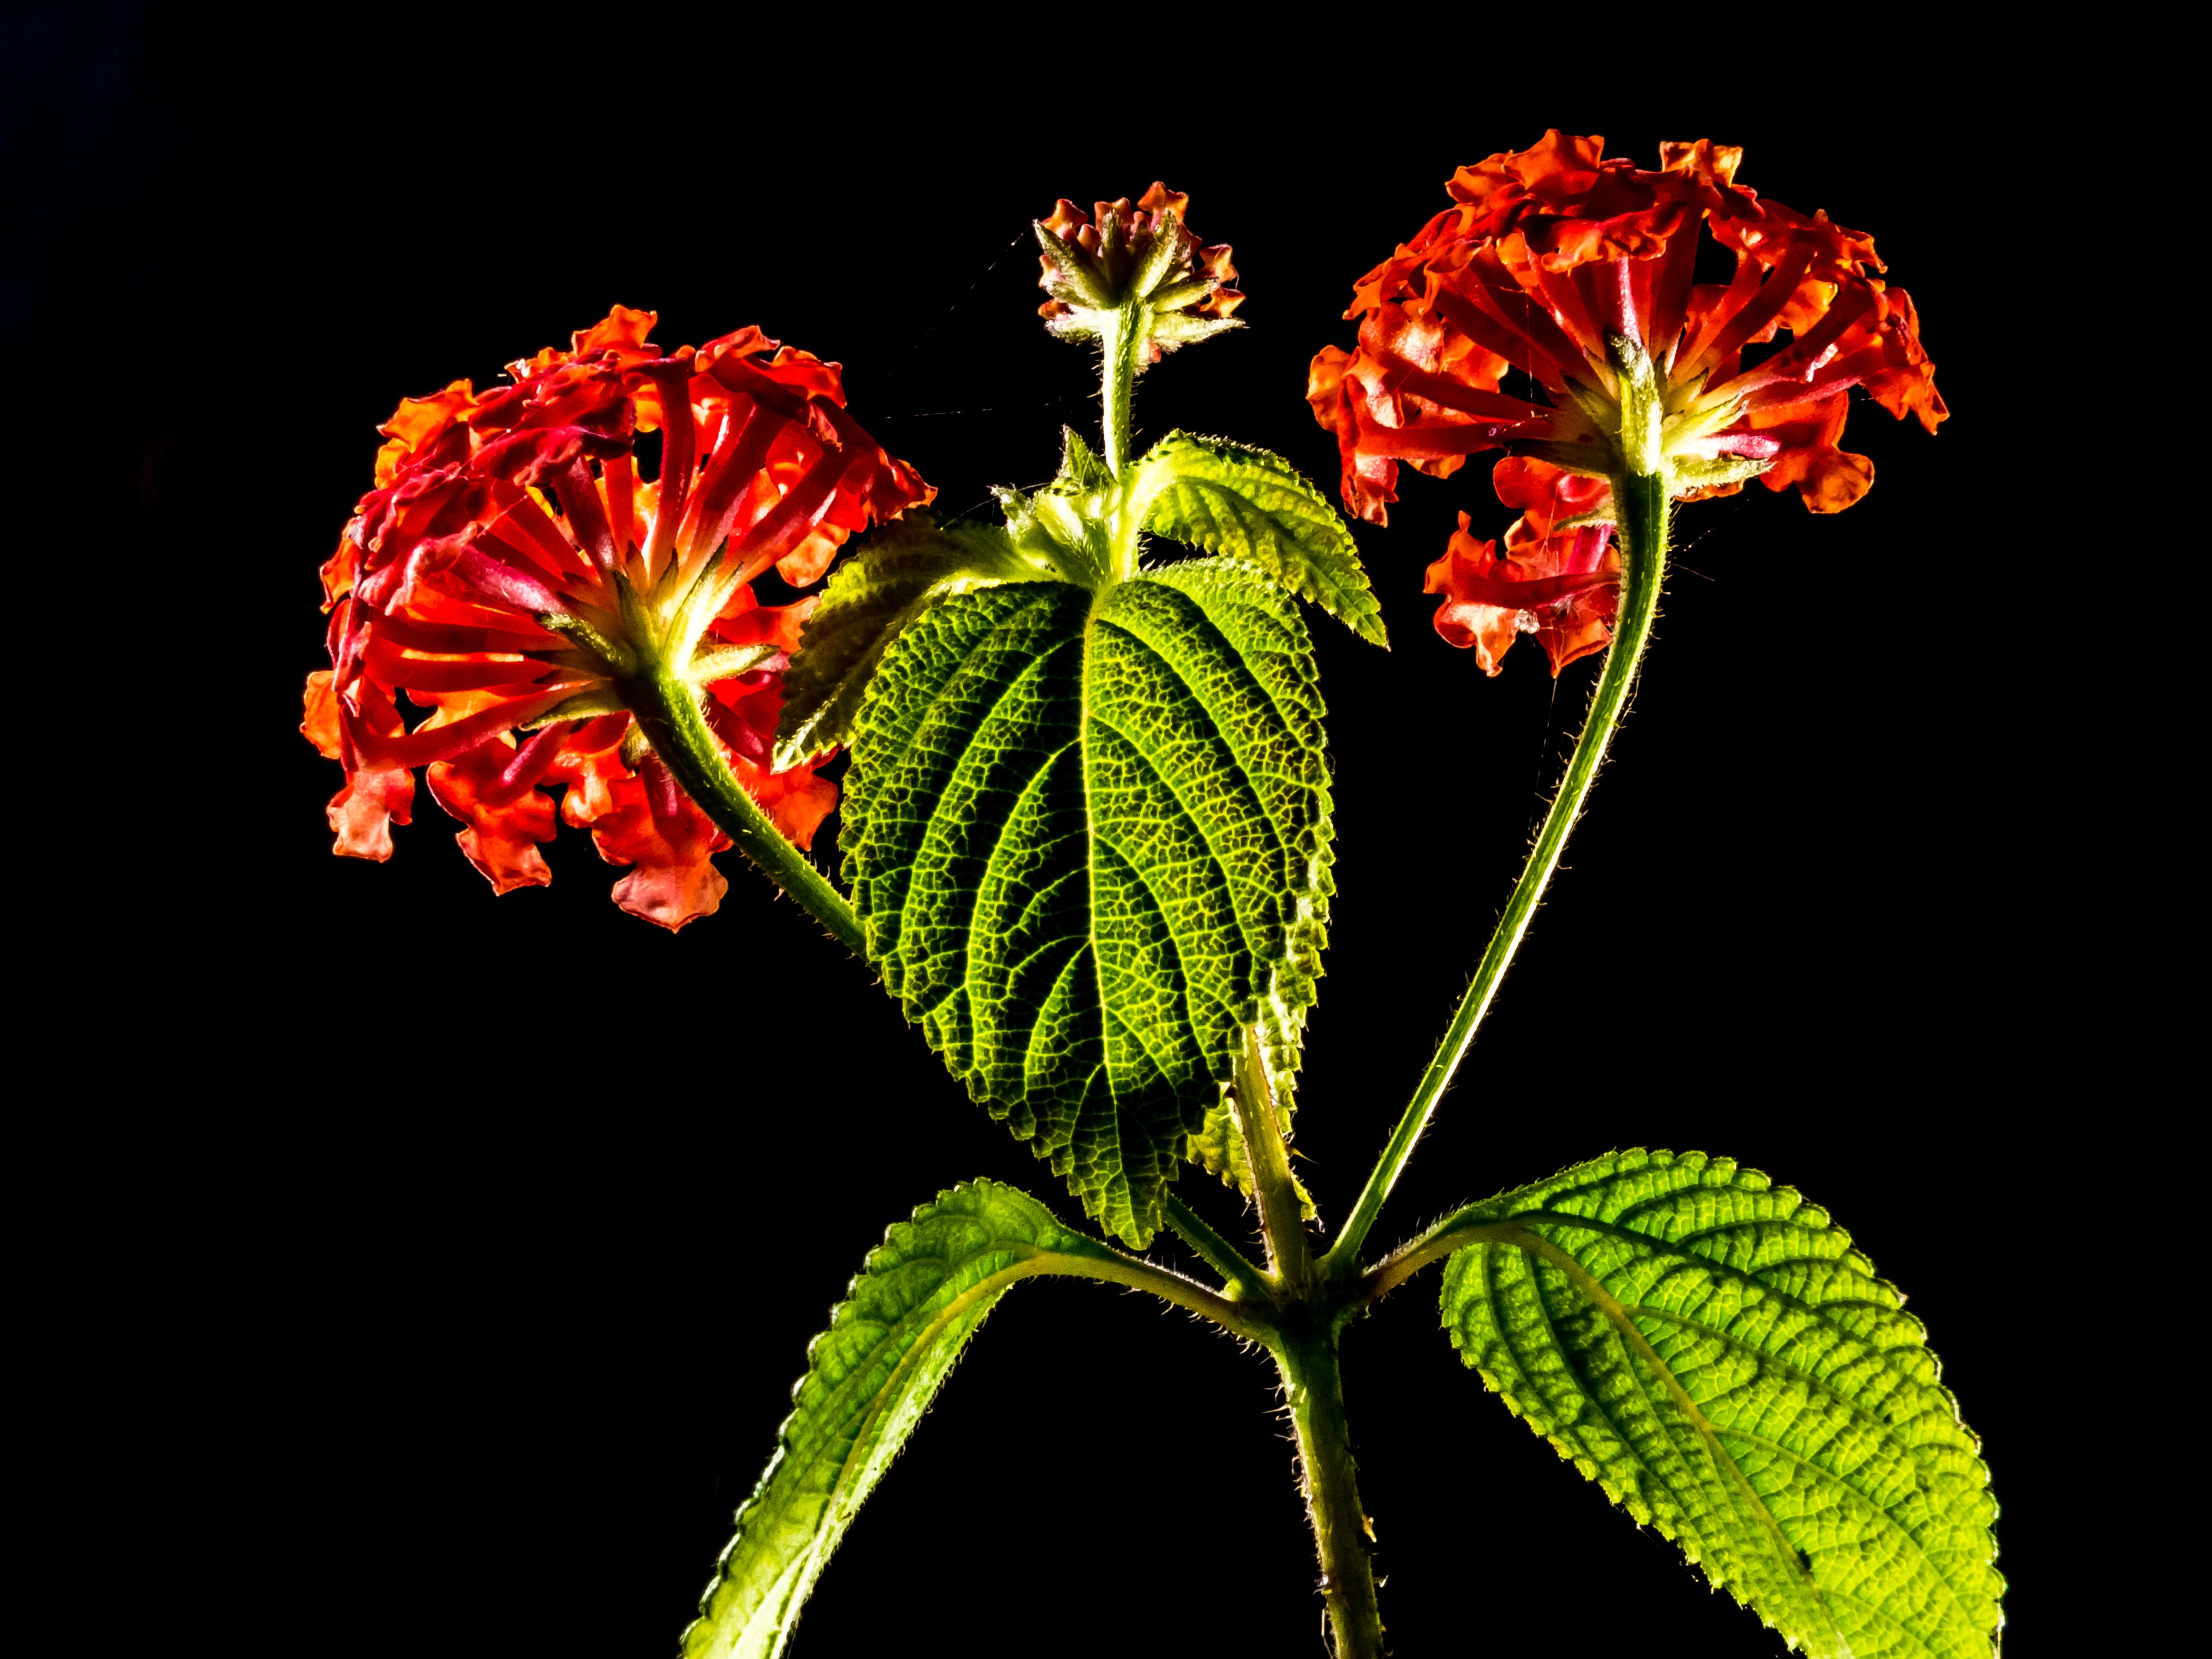
blossom, plant, leaf, flower, petal, bloom, red, botany, flora, human body, wild plant, organ, macro photography, flowering plant, small wiildblume, land plant